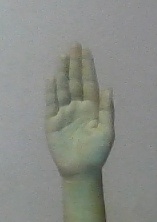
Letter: seen